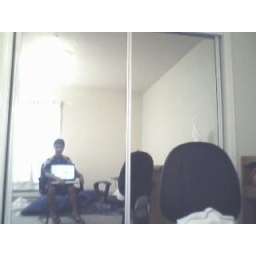
This is actually facing the mirror on the closet. You can see the bed below behind me.